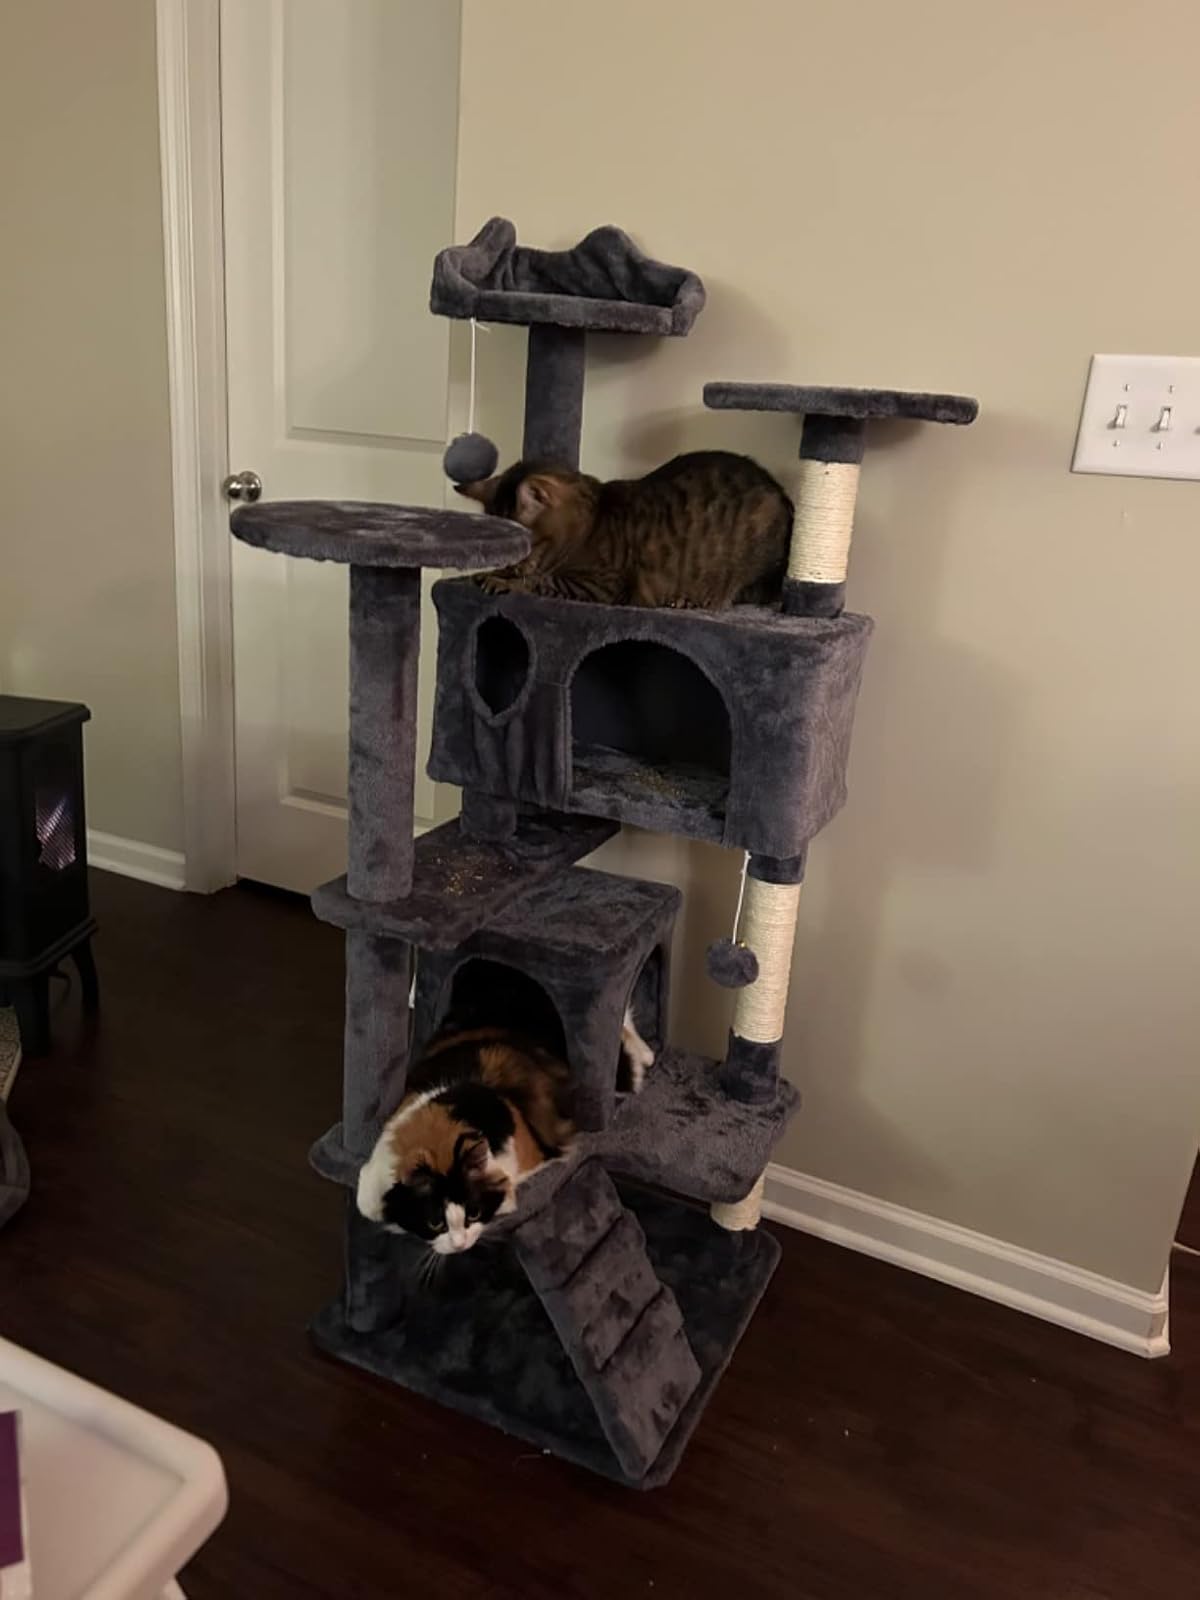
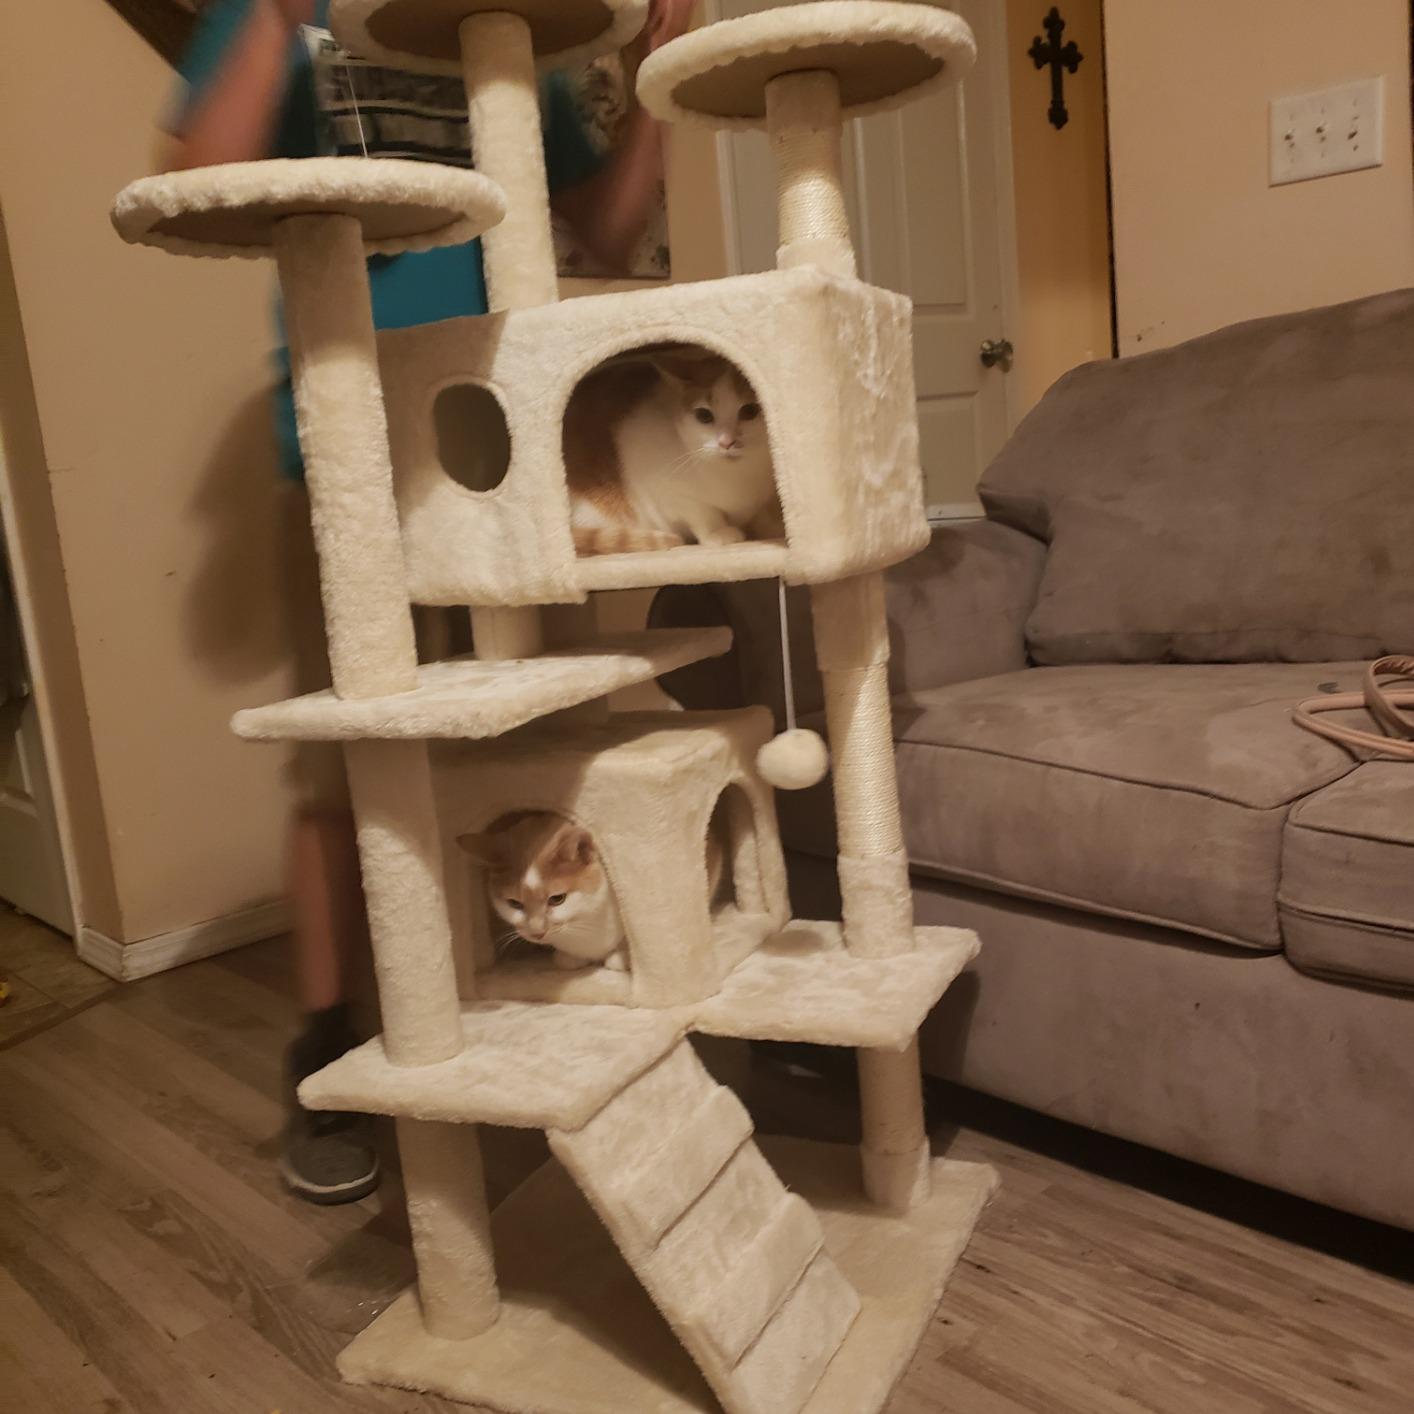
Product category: items_cat tree
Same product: no